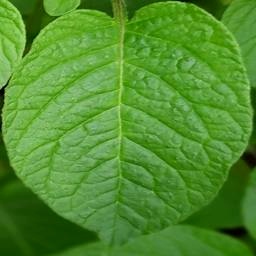
Etiqueta: Sana